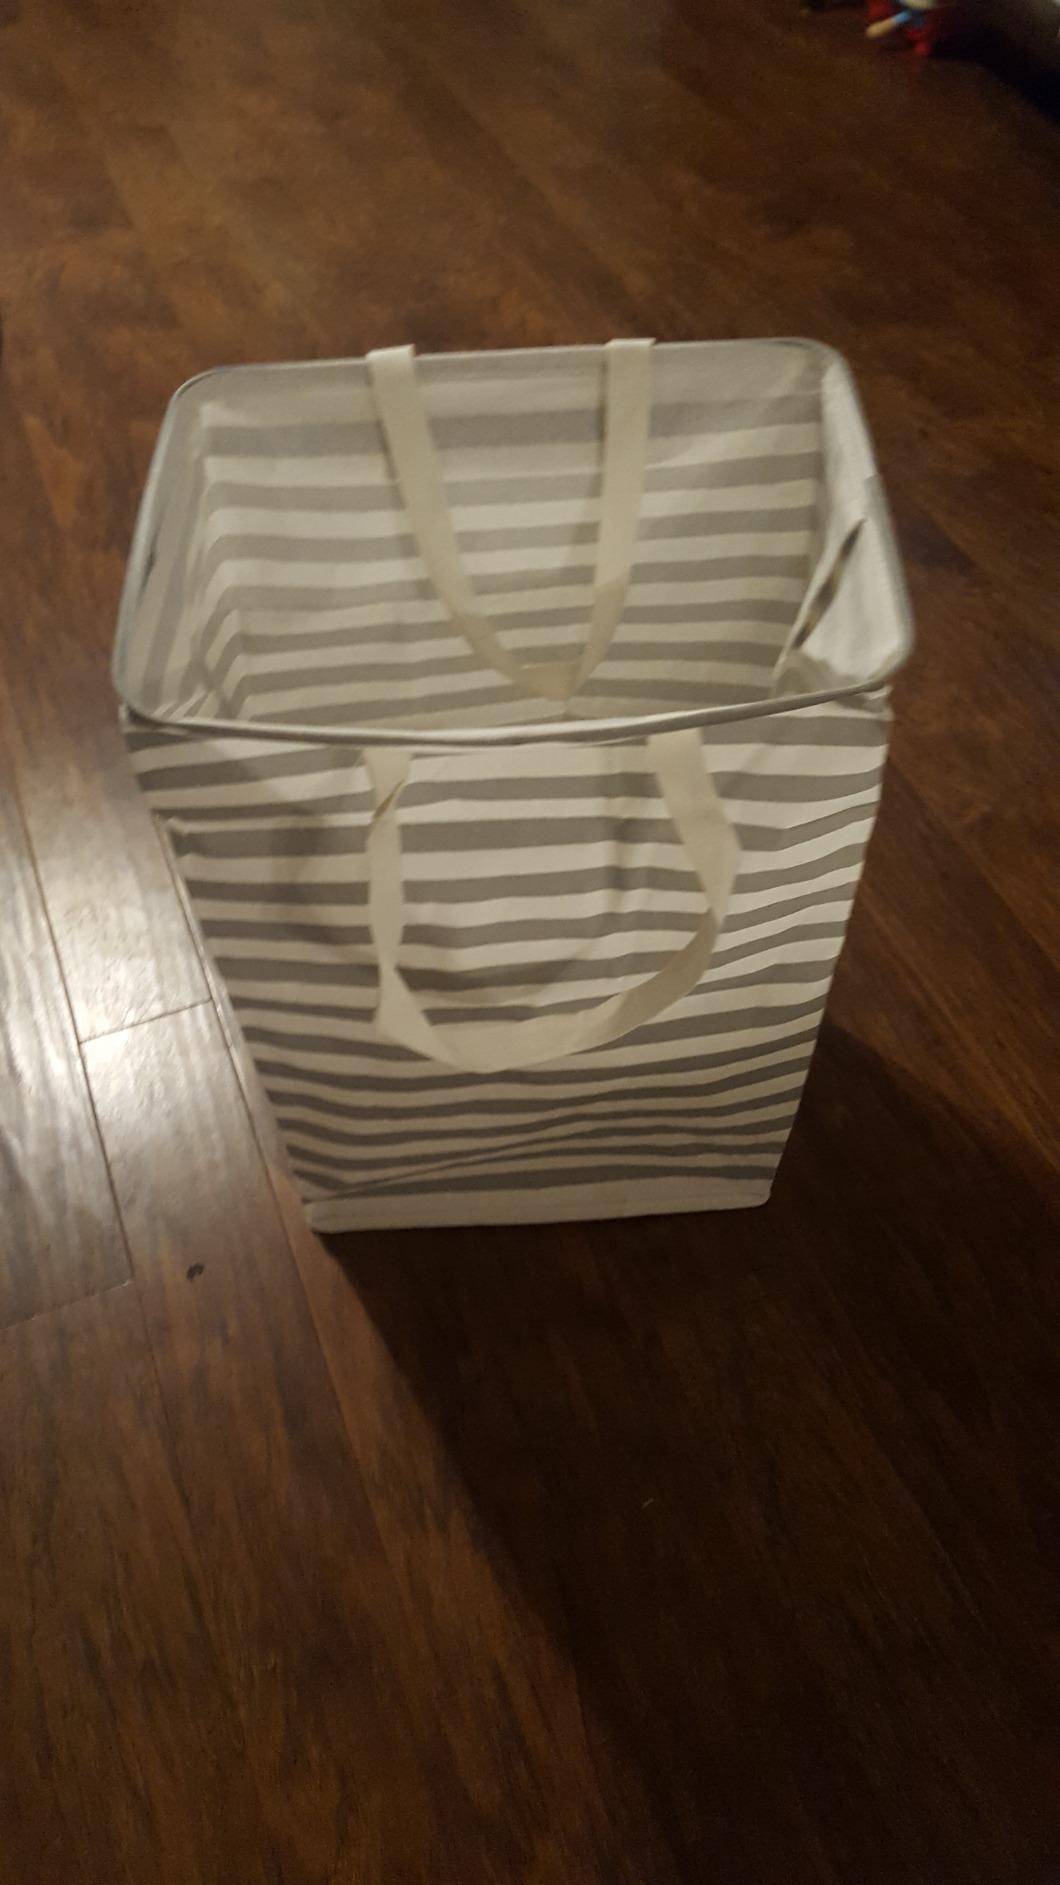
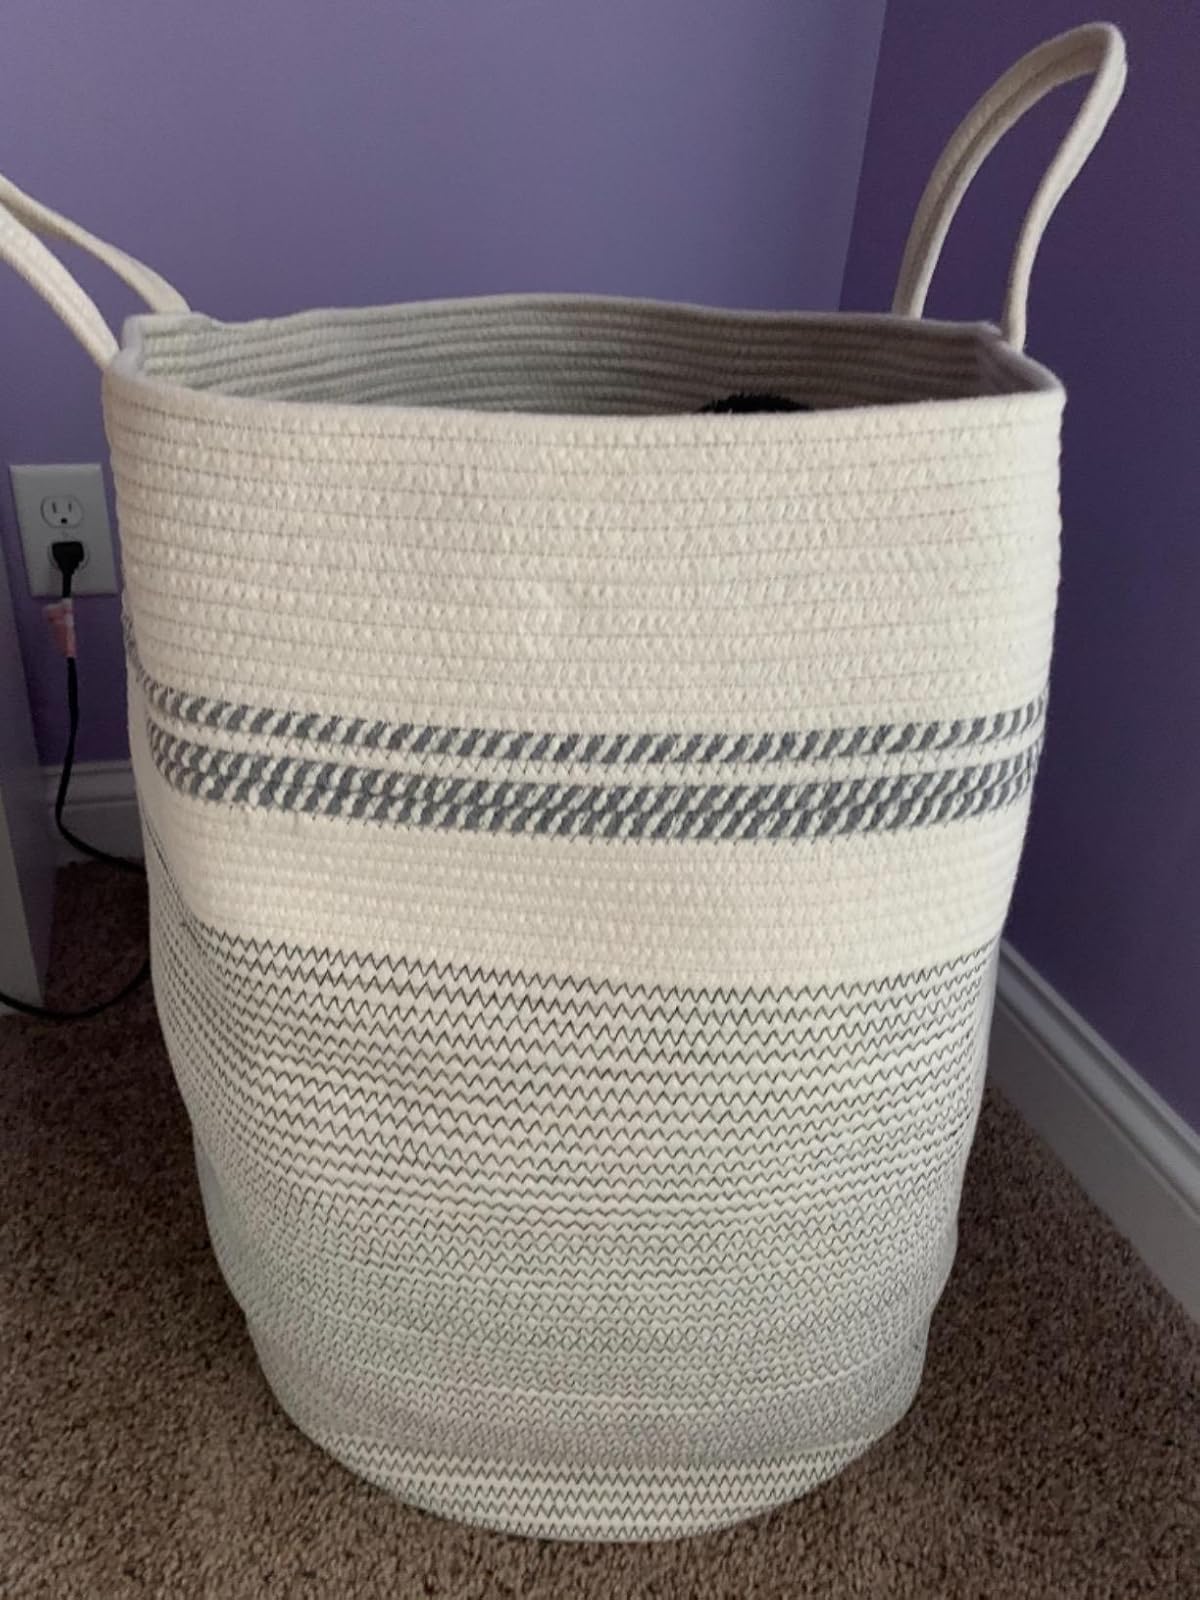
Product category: items_hamper
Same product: no